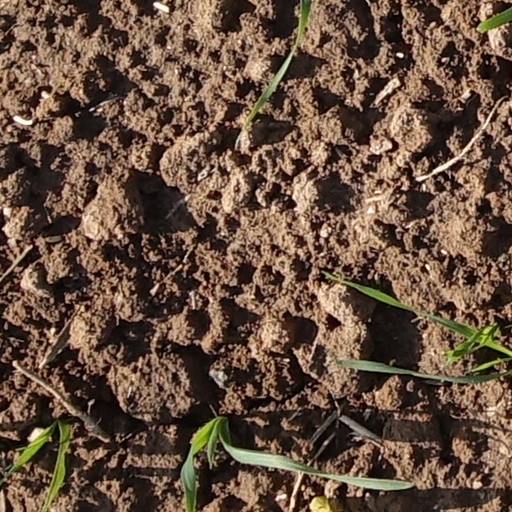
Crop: wheat